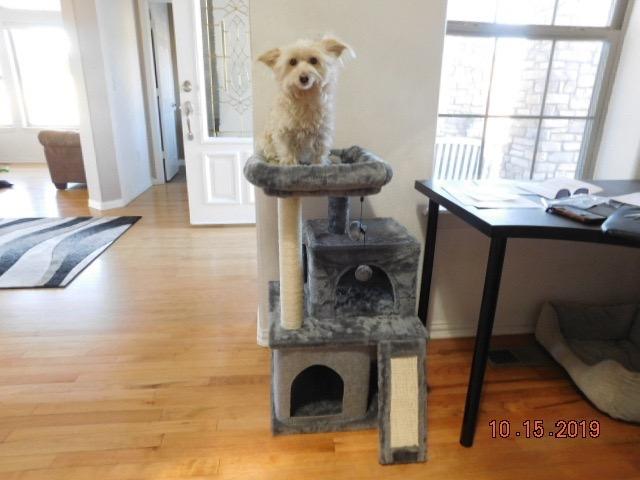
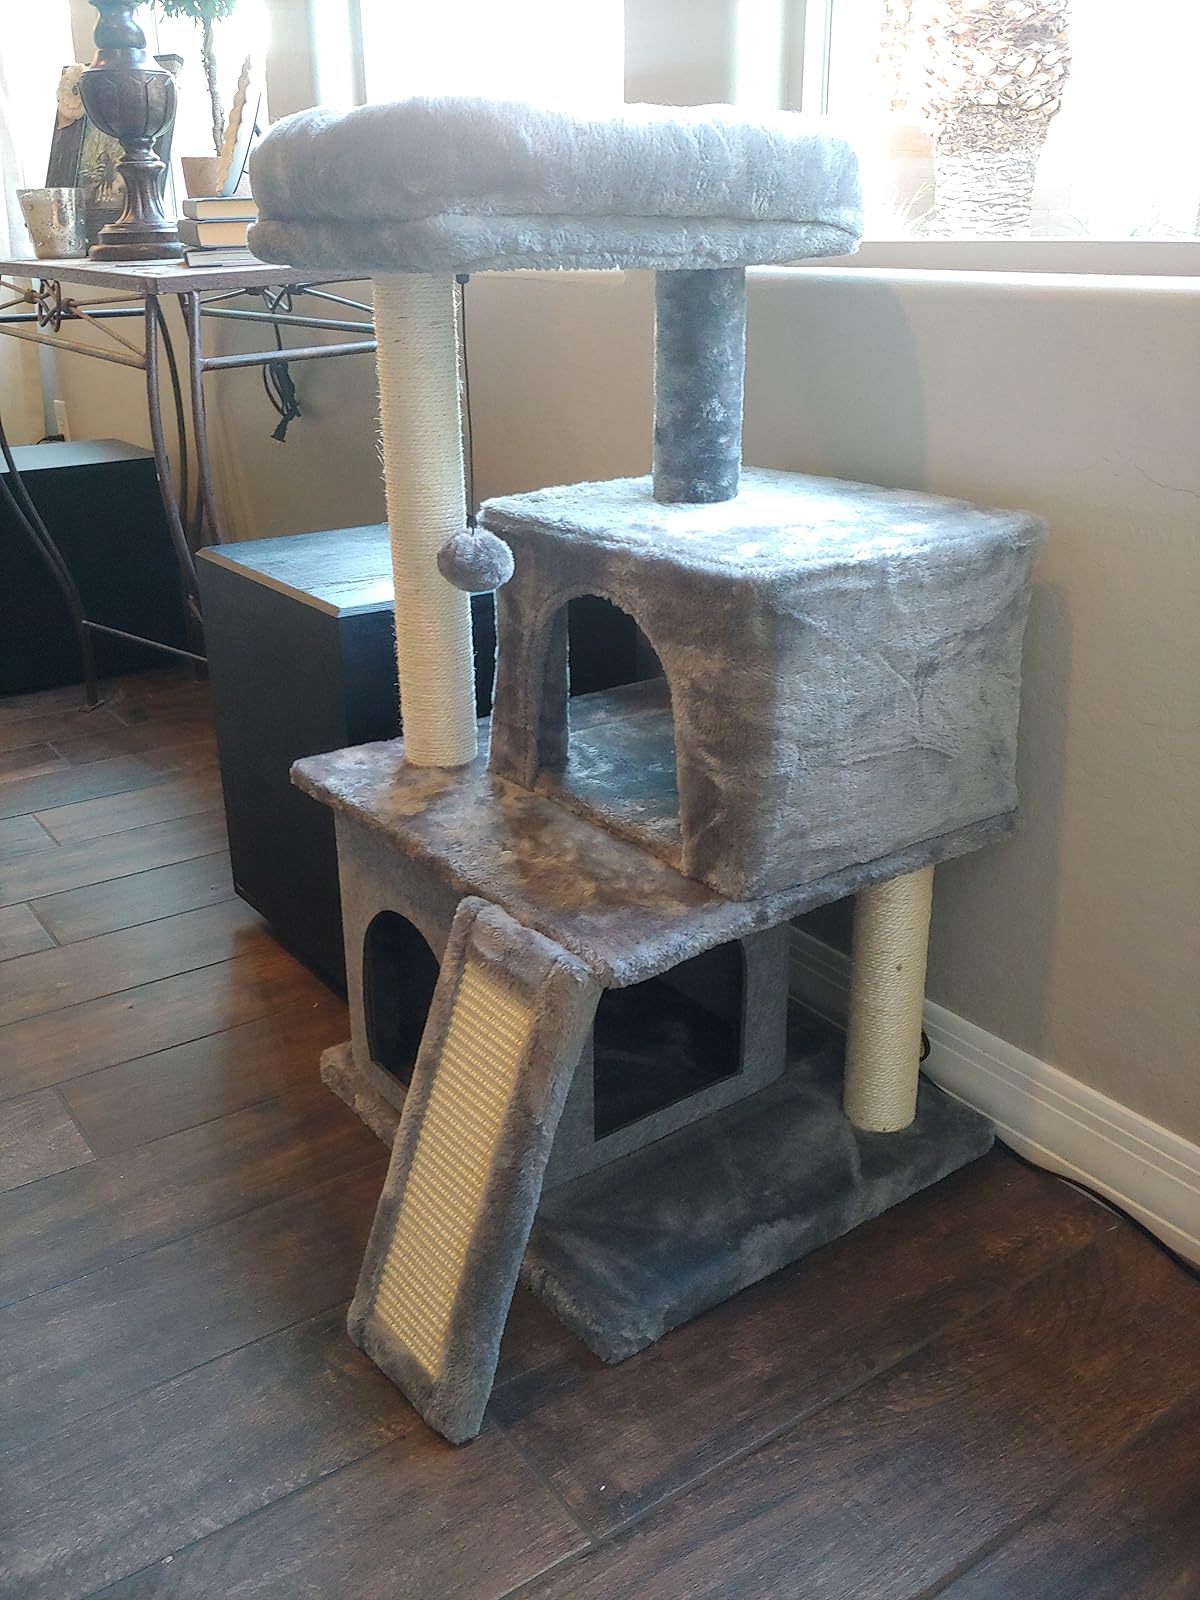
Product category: items_cat tree
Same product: yes